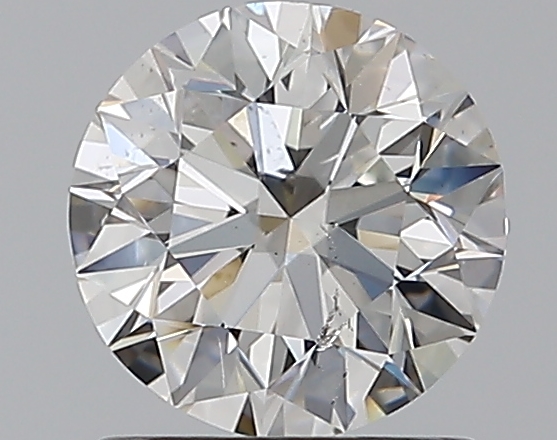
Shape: round
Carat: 1
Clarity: SI1
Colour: G
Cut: EX
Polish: EX
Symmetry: EX
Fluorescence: N
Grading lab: GIA
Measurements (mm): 6.31 x 6.35 x 4